Remote sensing in geology

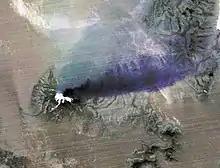
An ASTER night time thermal infrared image capturing 2015 eruption of Calbuco Volcano in Chile. Hot eruptive material at the summit appears in white (hot), with a purple plume streaming to the right, indicating that it is ash-laden.

Although field mapping is the most primary and preferable way to acquire ground truth, the method does not work when areas become inaccessible, for example the conditions are too dangerous or extreme. Sometimes political concerns bar scientists’ entering. Remote sensing, on the other hand, provides information of the area of interest sending neither a man nor a sensor to the site.